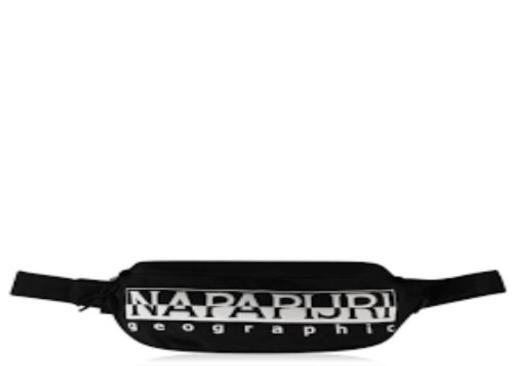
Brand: napapijri
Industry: Clothes